Rolling Thunder (roller coaster)

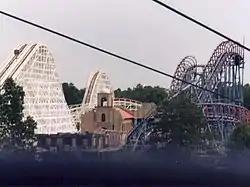
2003 photo showing lift hill and portion of Rolling Thunder's tracks on left (Viper is on the right)

The structure and track were mostly built from 850,000 feet (259,080 m) of Douglas fir. In the past, the Douglas fir had been treated with pesticides which were not considered environmentally friendly and the track and supports were slowly being replaced with southern yellow pine.